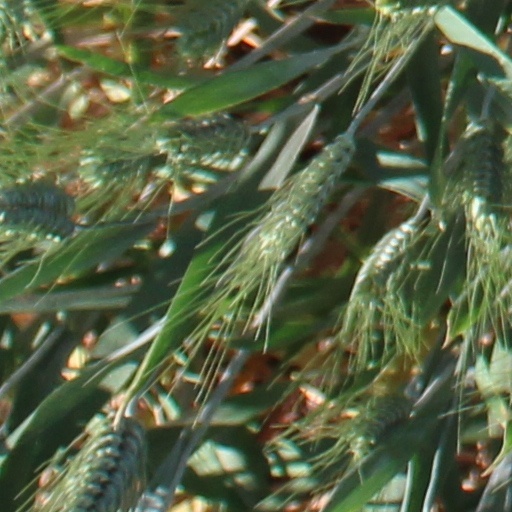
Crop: wheat